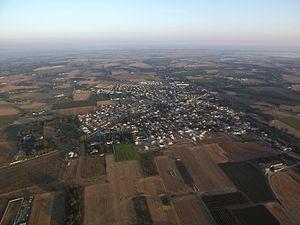
Vue aérienne de Saint-Just (Hérault)
Saint-Just est une commune française située dans le département de l'Hérault en région Occitanie.